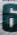
Number: 6